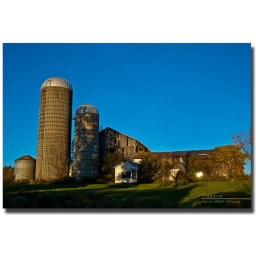
Barn under a blue sky